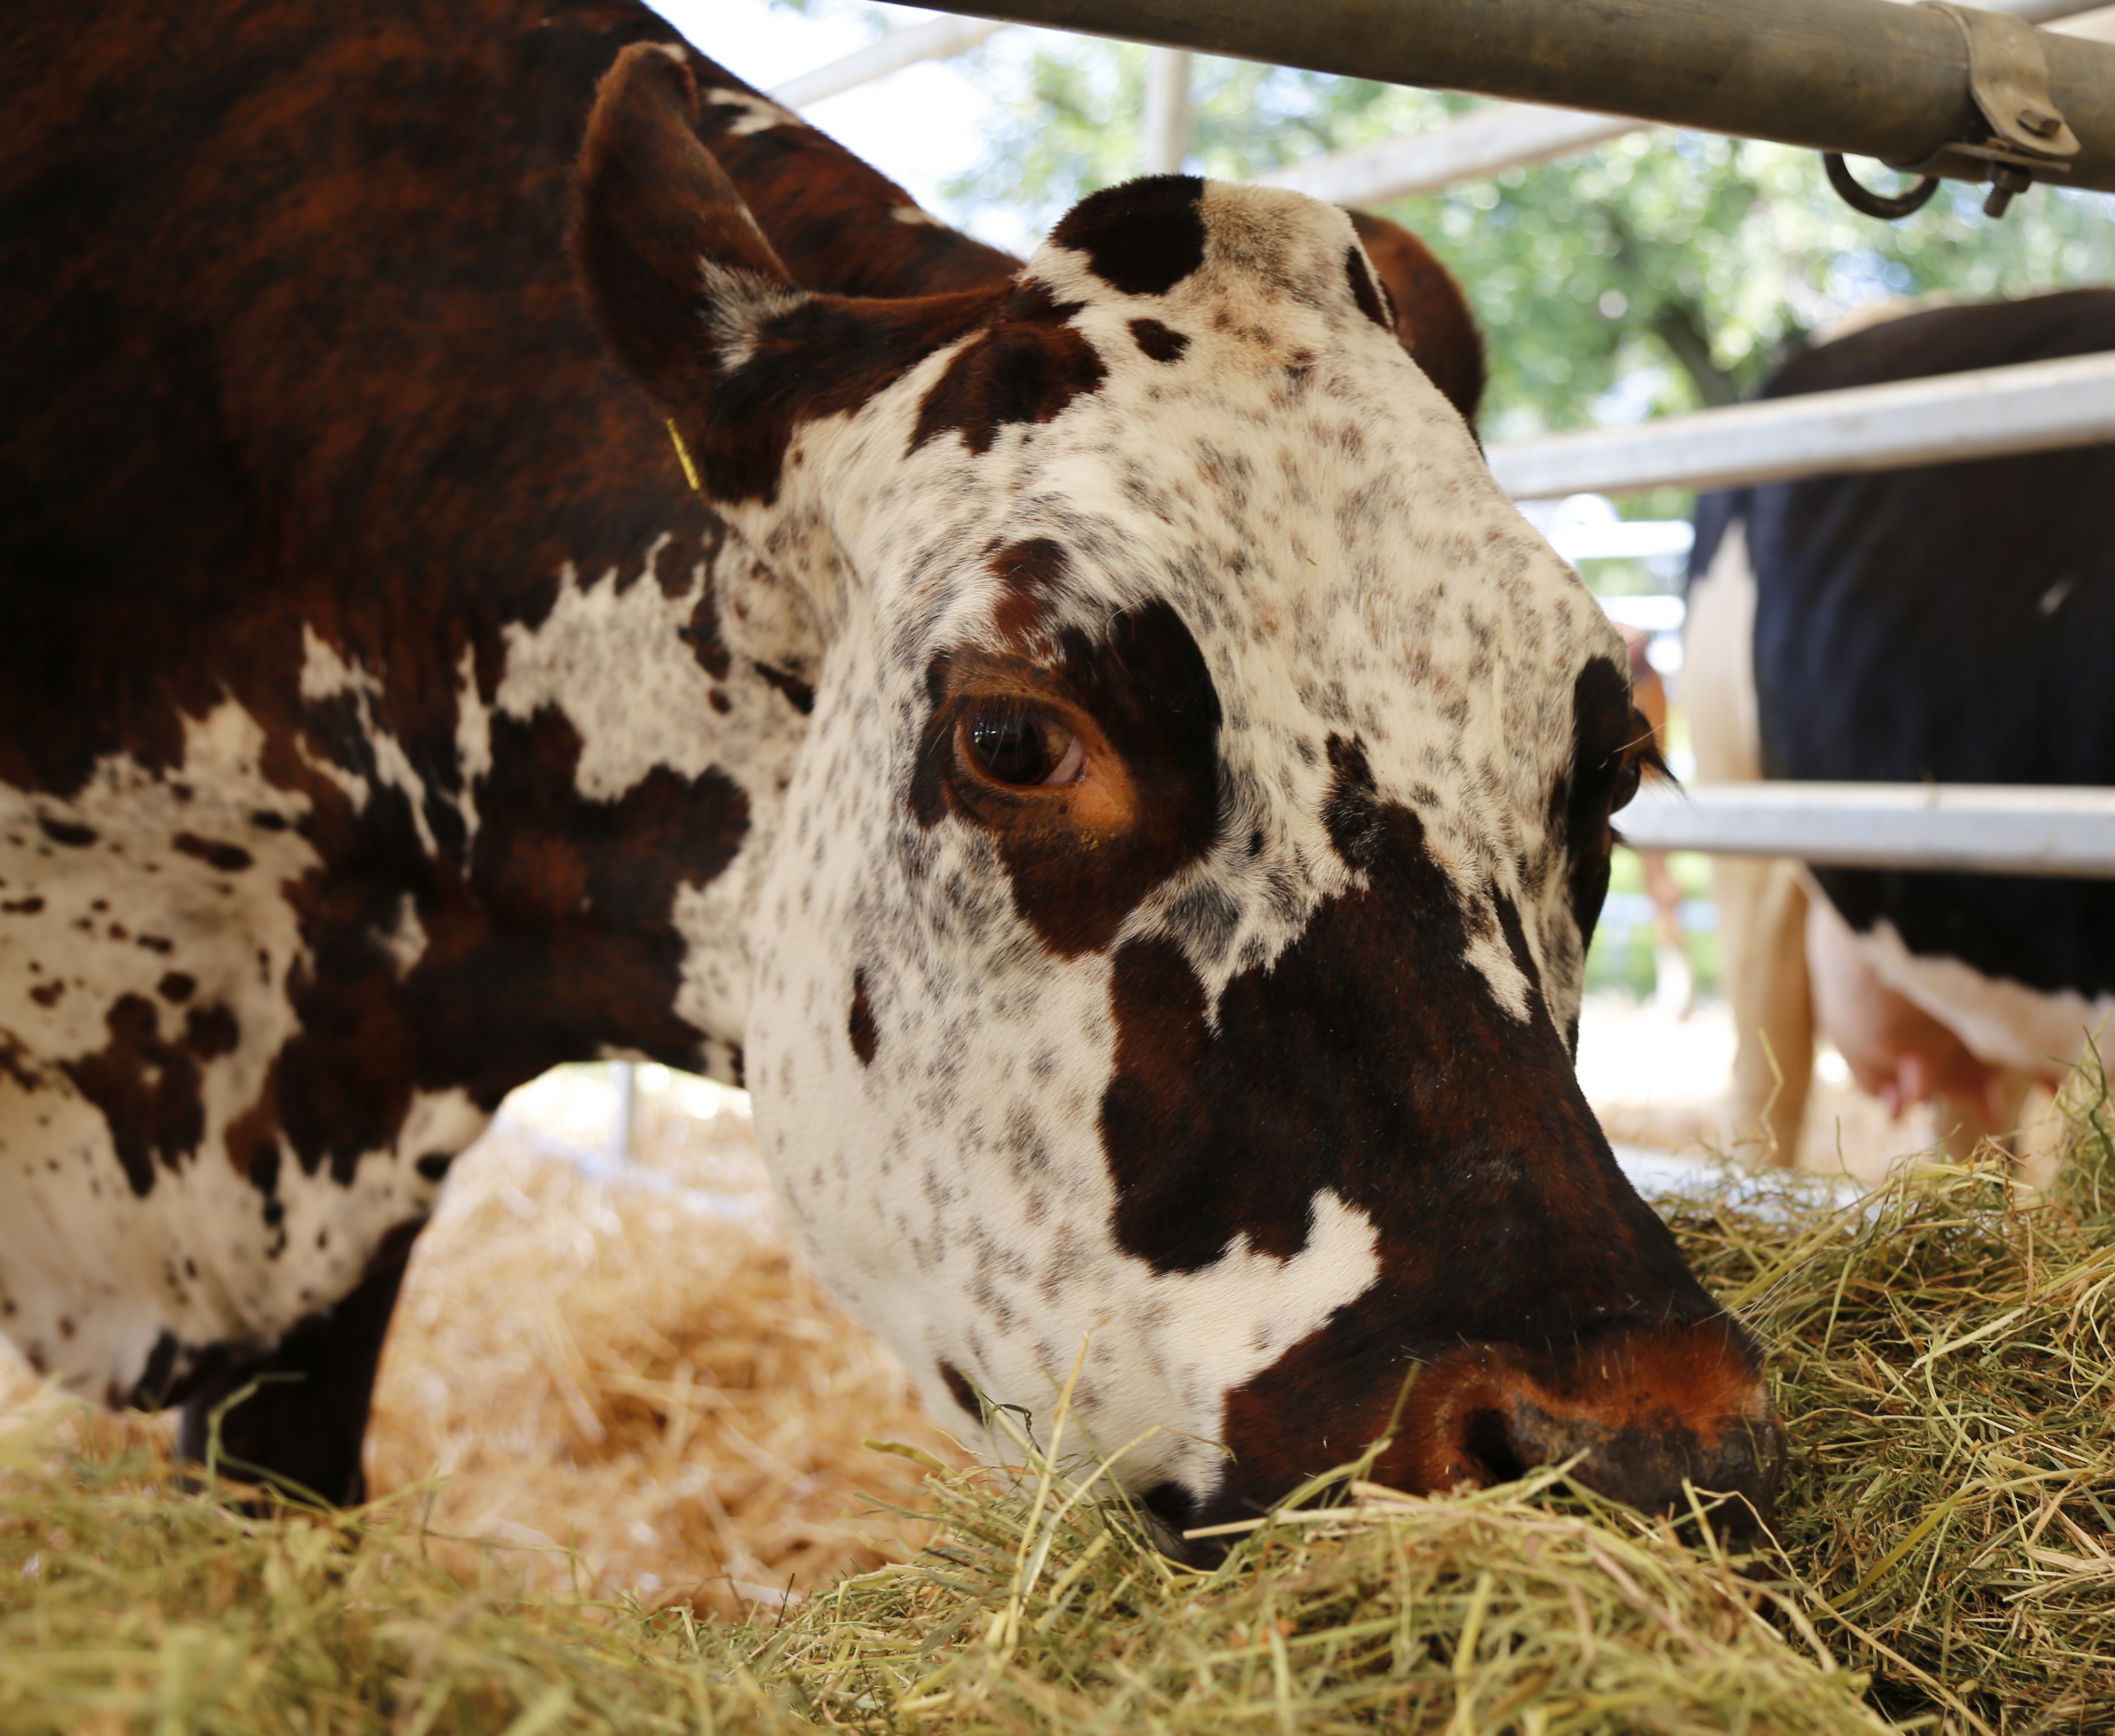
grass, hay, farm, flower, animal, horn, food, cow, cattle, pasture, grazing, livestock, mammal, agriculture, beef, calf, bull, milk cow, dairy cow, normande, cattle like mammal, cow goat family, texas longhorn